Akiaga Station

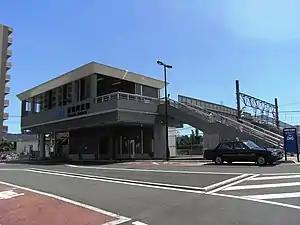
Akiaga Station building in 2008

is a passenger railway station located in the city of Kure, Hiroshima Prefecture, Japan. It is operated by the West Japan Railway Company (JR West).